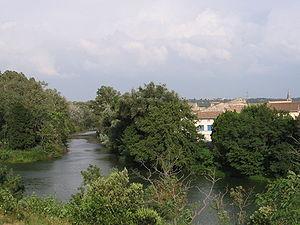
Ancône est une commune française située dans le département de la Drôme, en région Auvergne-Rhône-Alpes.